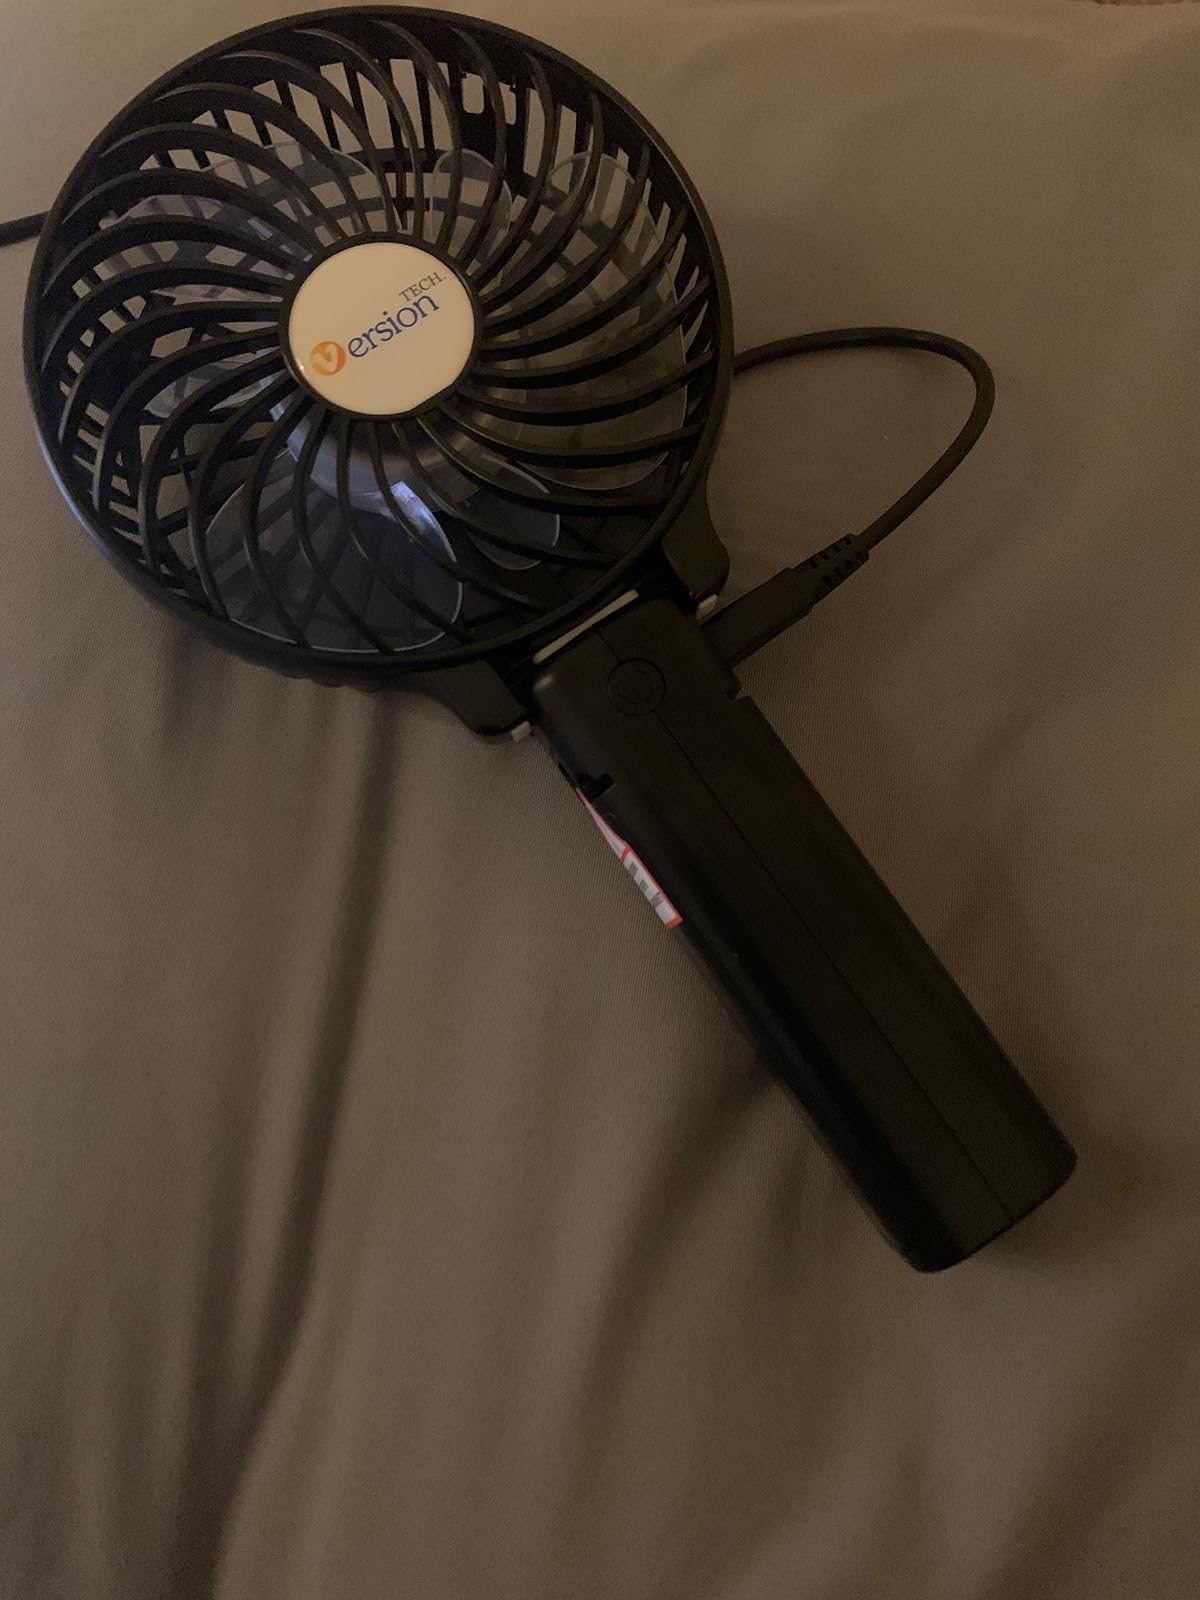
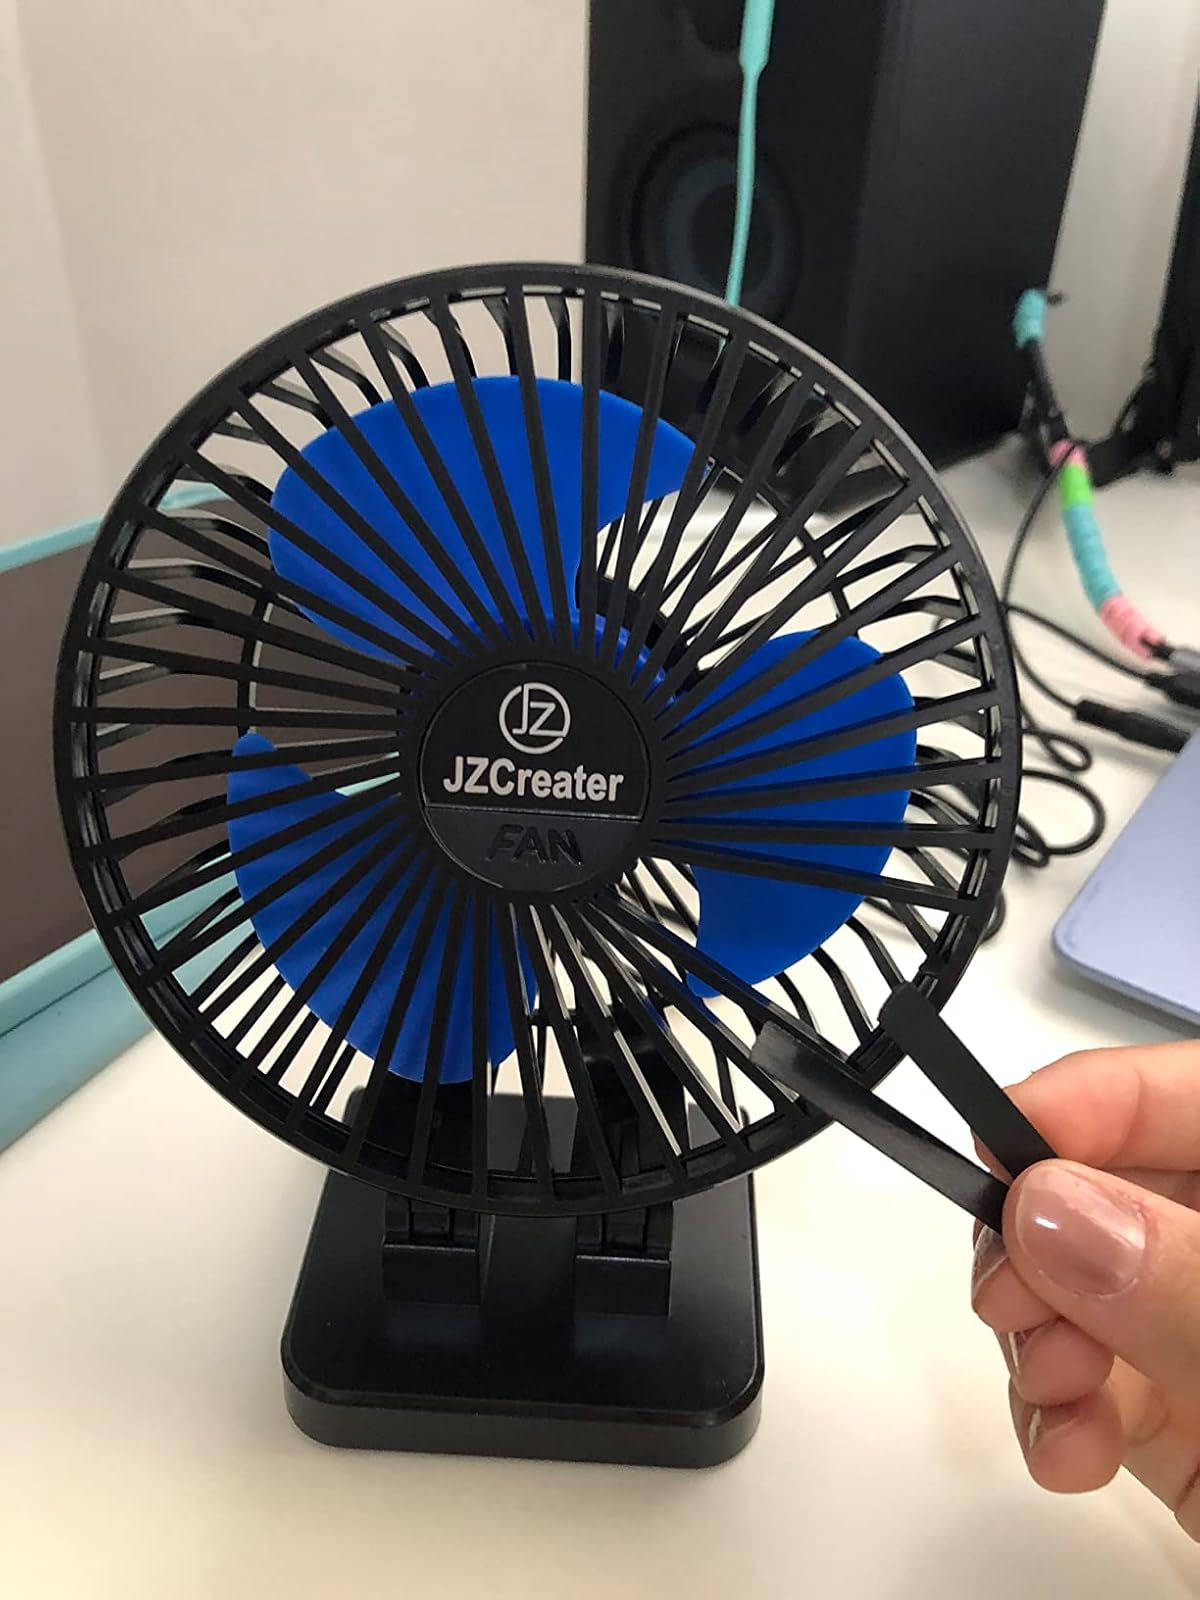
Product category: fan
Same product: no